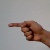
The image shows a hand gesture representing the letter 'G' in Indian Sign Language.